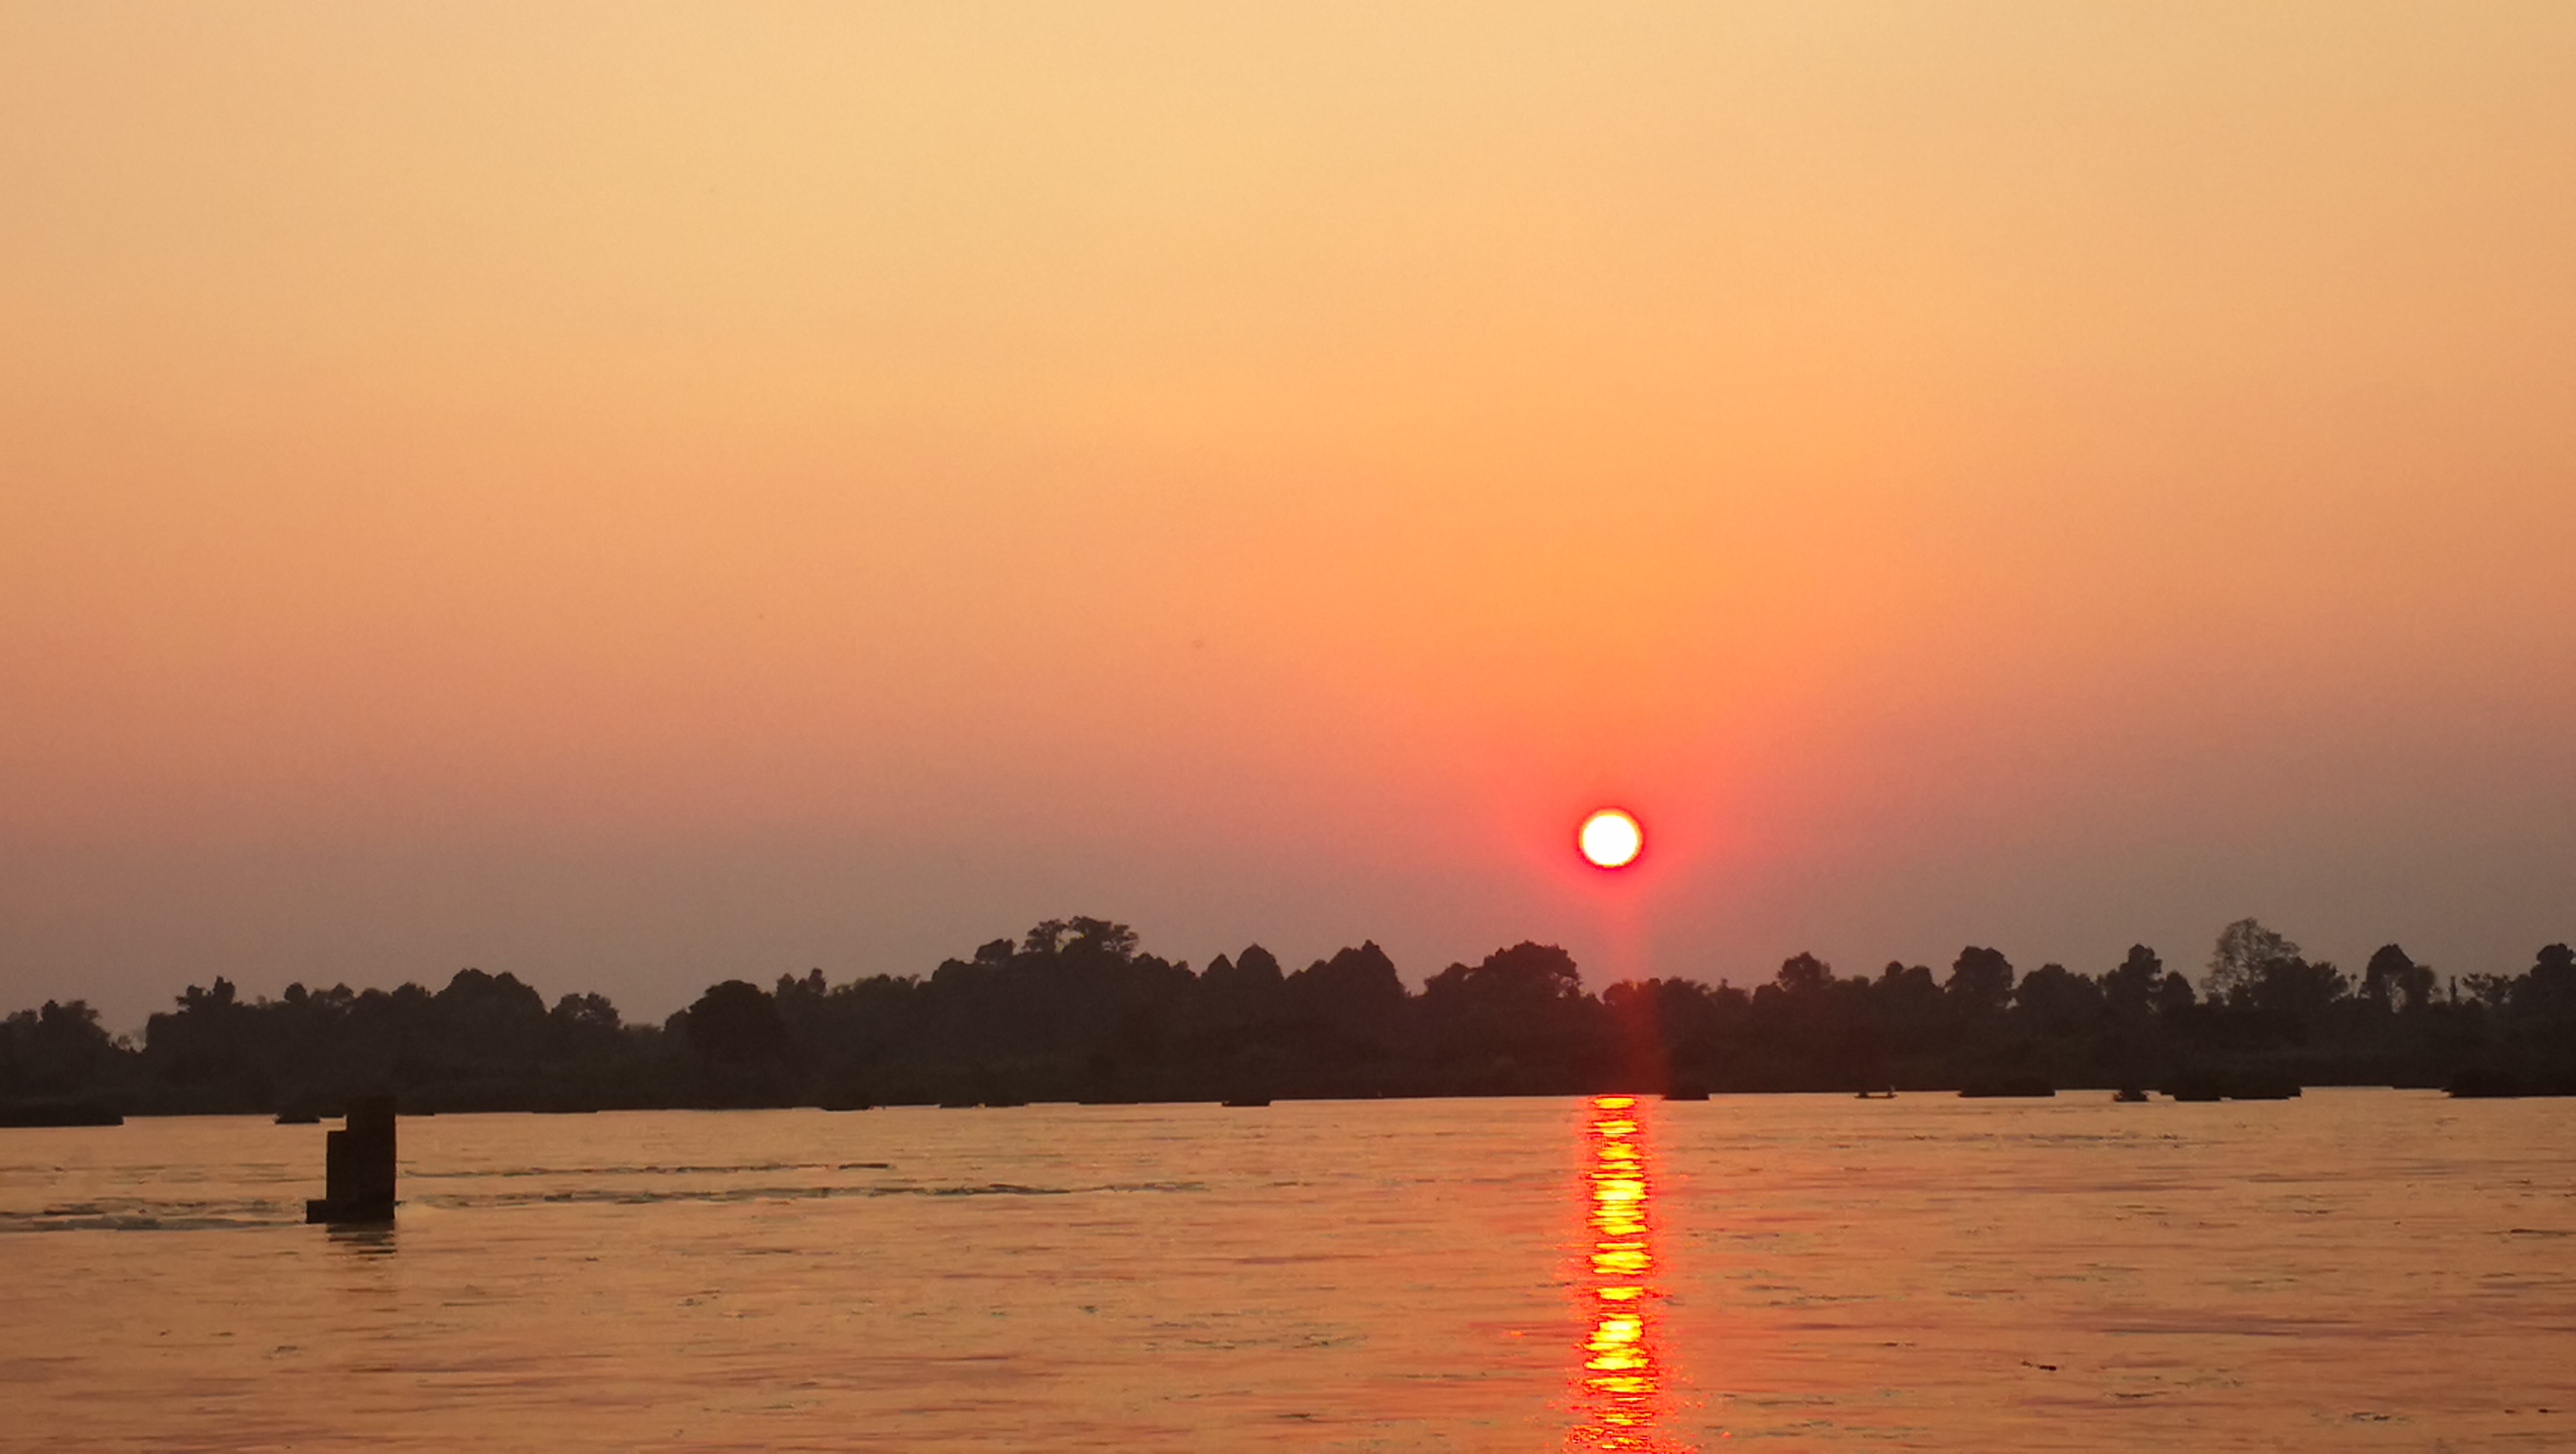
khong, river, sky, horizon, sunset, afterglow, sunrise, sun, evening, dusk, morning, calm, red sky at morning, water, dawn, sea, waterway, lake, cloud, sunlight, reflection, bank, astronomical object, reservoir, landscape, sound, heat